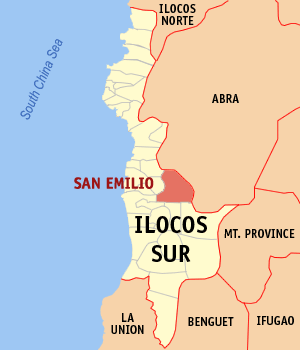
San Emilio est une municipalité de 4ᵉ classe située dans la province d'Ilocos Sur aux Philippines. Selon le recensement de 2010 elle est peuplée de 7 427 habitants.